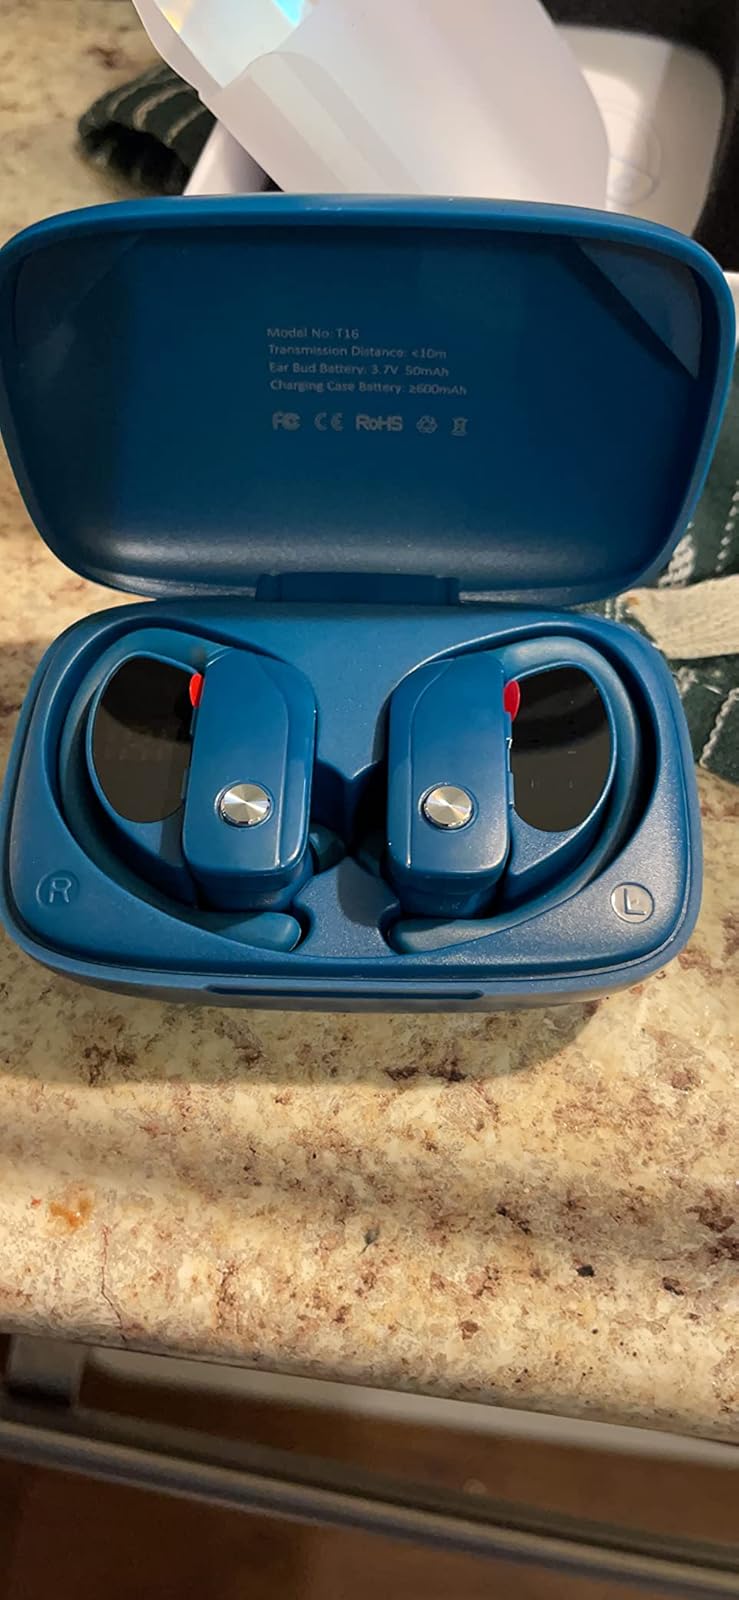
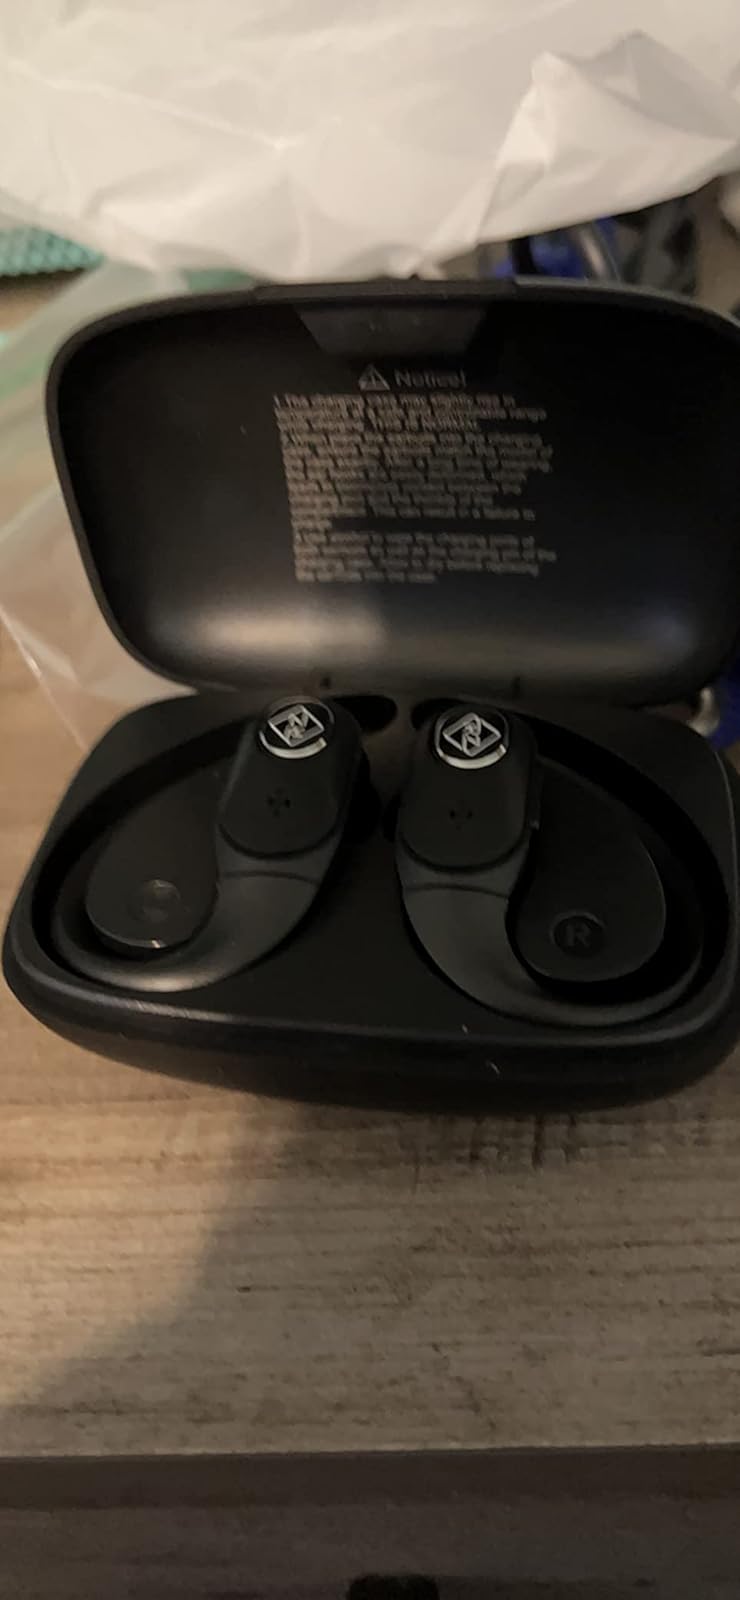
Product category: earbuds
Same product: no